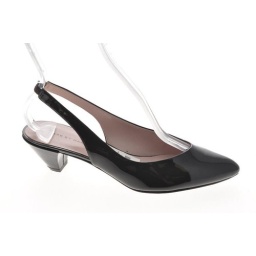
Marc by Marc Jacob black shoes